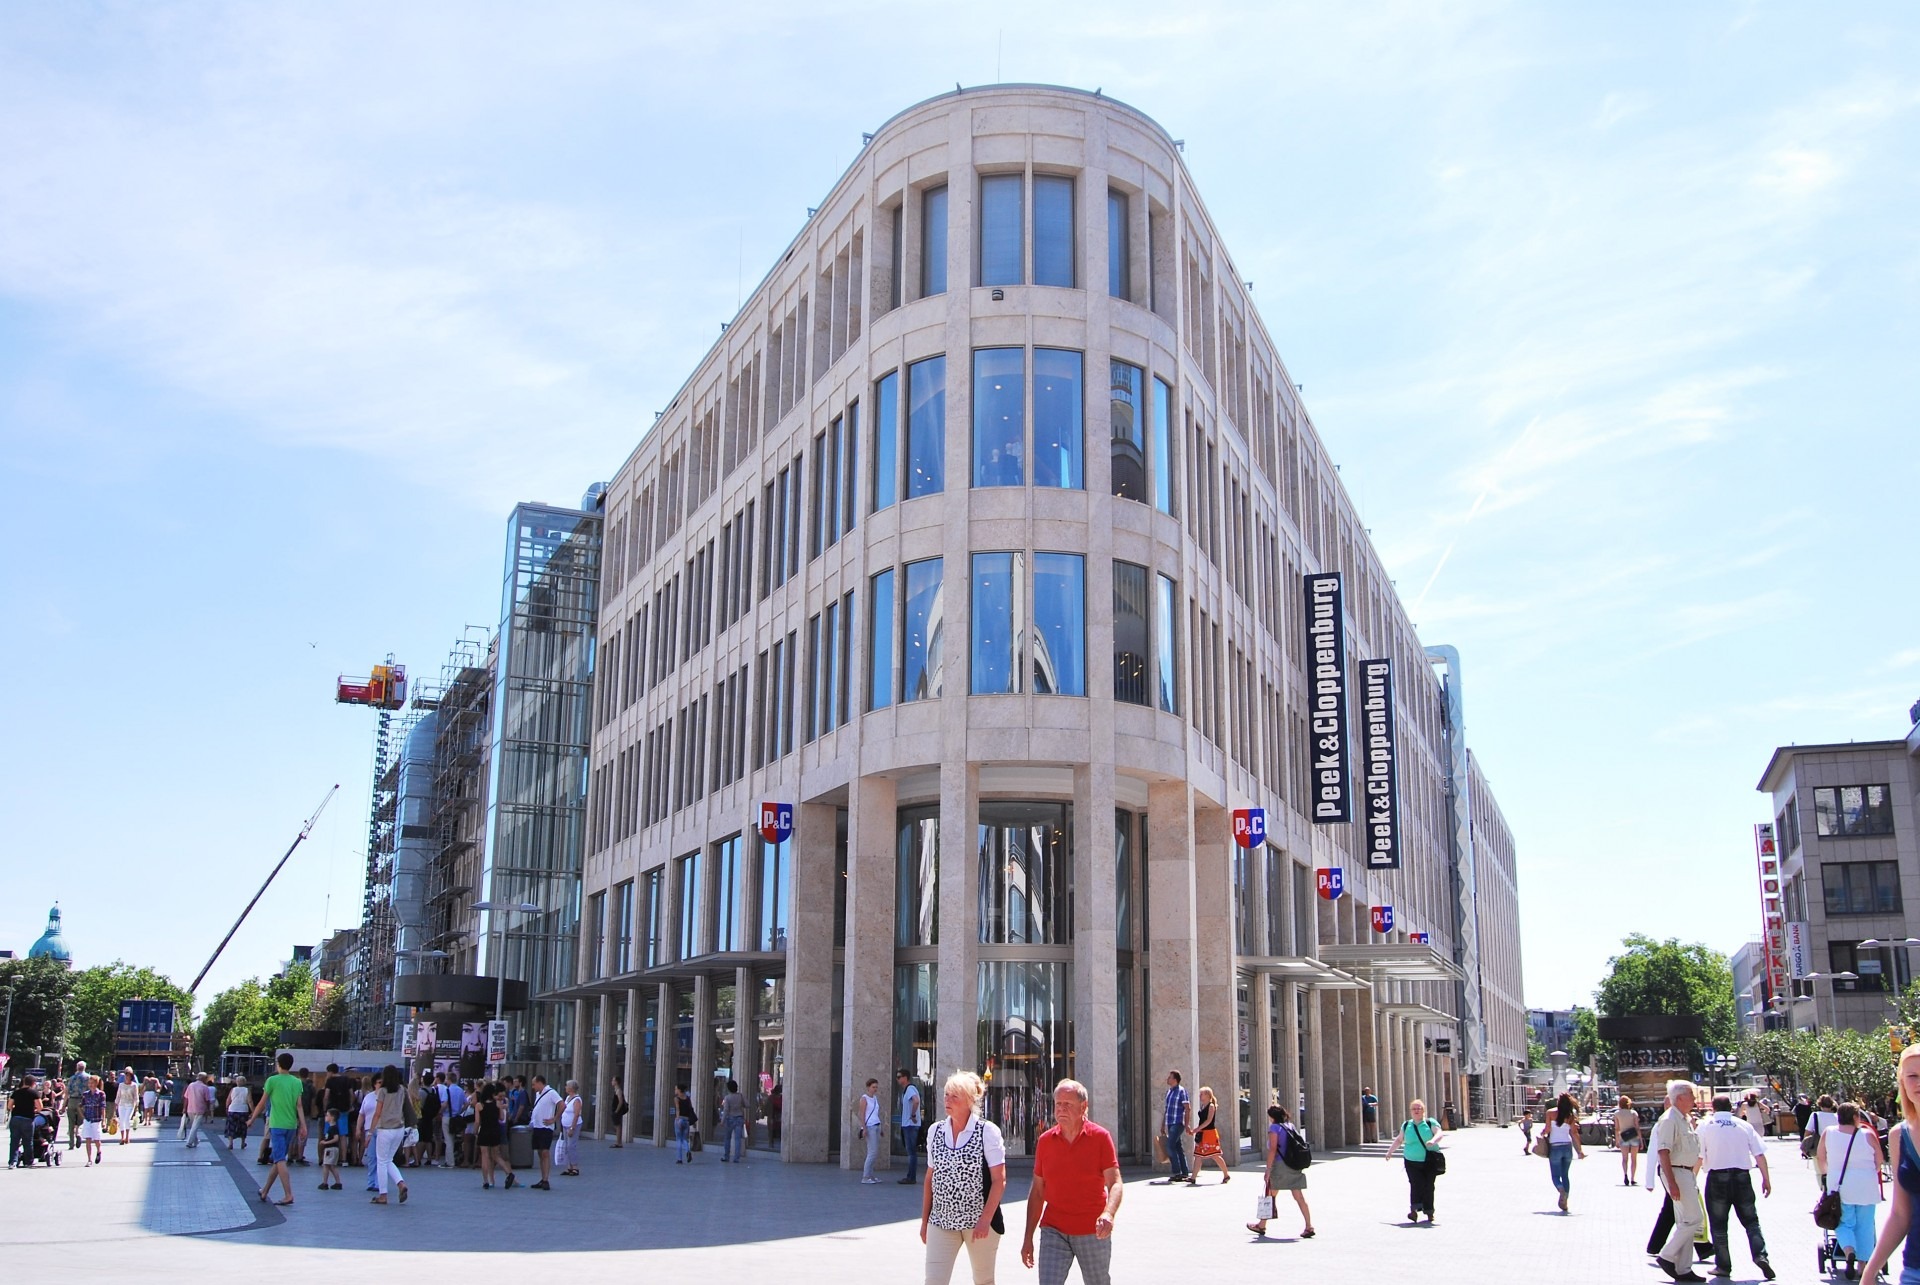
architecture, people, street, town, perspective, city, skyscraper, advertising, downtown, transport, plaza, landmark, tower block, shops, pedestrians, town square, campus, sales, tours, shopping mall